Achaemenid Empire

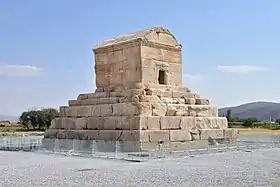
Cyrus the Great's tomb, located at Pasargadae

In 530 BC, Cyrus died and was succeeded by his eldest son Cambyses II, while his younger son Bardiya received a large territory in Central Asia. By 525 BC, Cambyses had successfully subjugated Phoenicia and Cyprus and was making preparations to invade Egypt with the newly created Persian navy. Pharaoh Amasis II had died in 526, and had been succeeded by Psamtik III, resulting in the defection of key Egyptian allies to the Persians. Psamtik positioned his army at Pelusium in the Nile Delta. He was soundly defeated by the Persians in the Battle of Pelusium before fleeing to Memphis, where the Persians defeated him and took him prisoner. After attempting a failed revolt, Psamtik III promptly committed suicide.